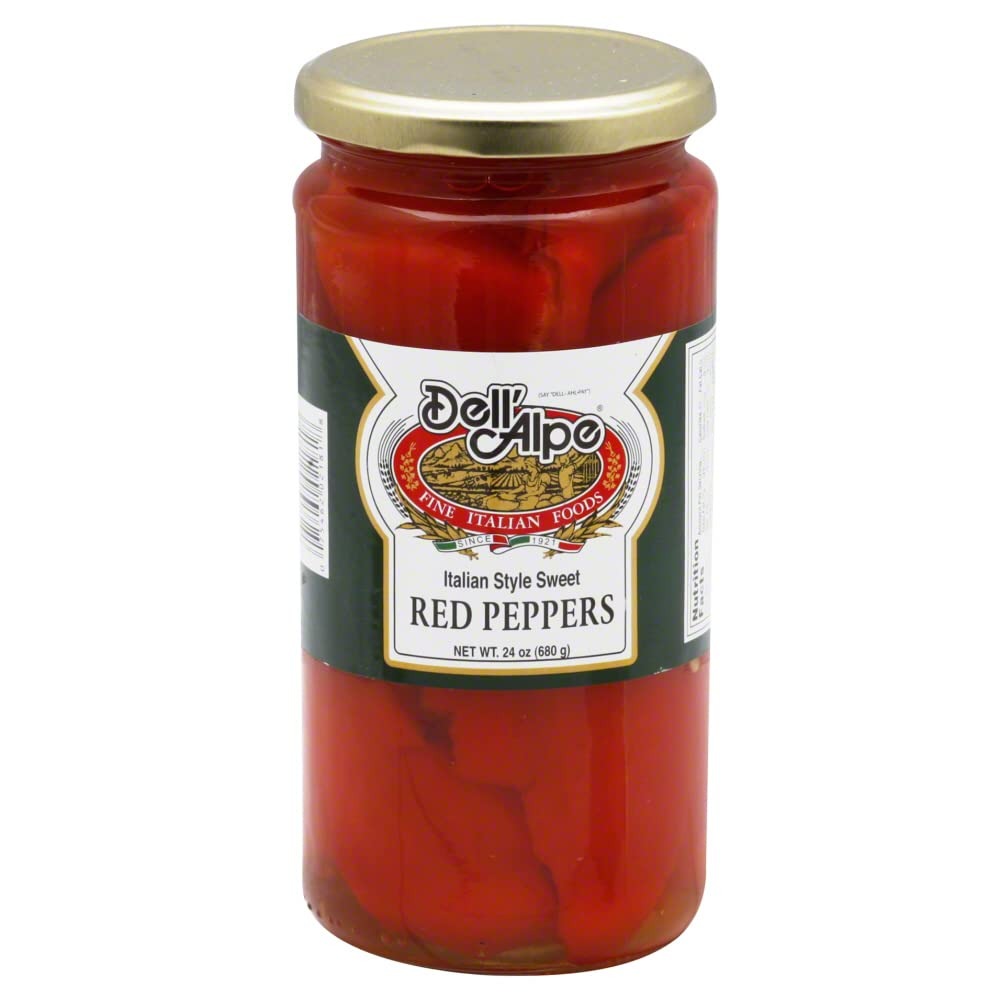
Item Name: Dell Alpe Pepper Red Halves, 24 Oz (Pack Of 12)
Bullet Point: Dell Alpe Pepper Red Halves, 24 Oz (Pack Of 12)
Value: 1.0
Unit: Count

Price: 92.99